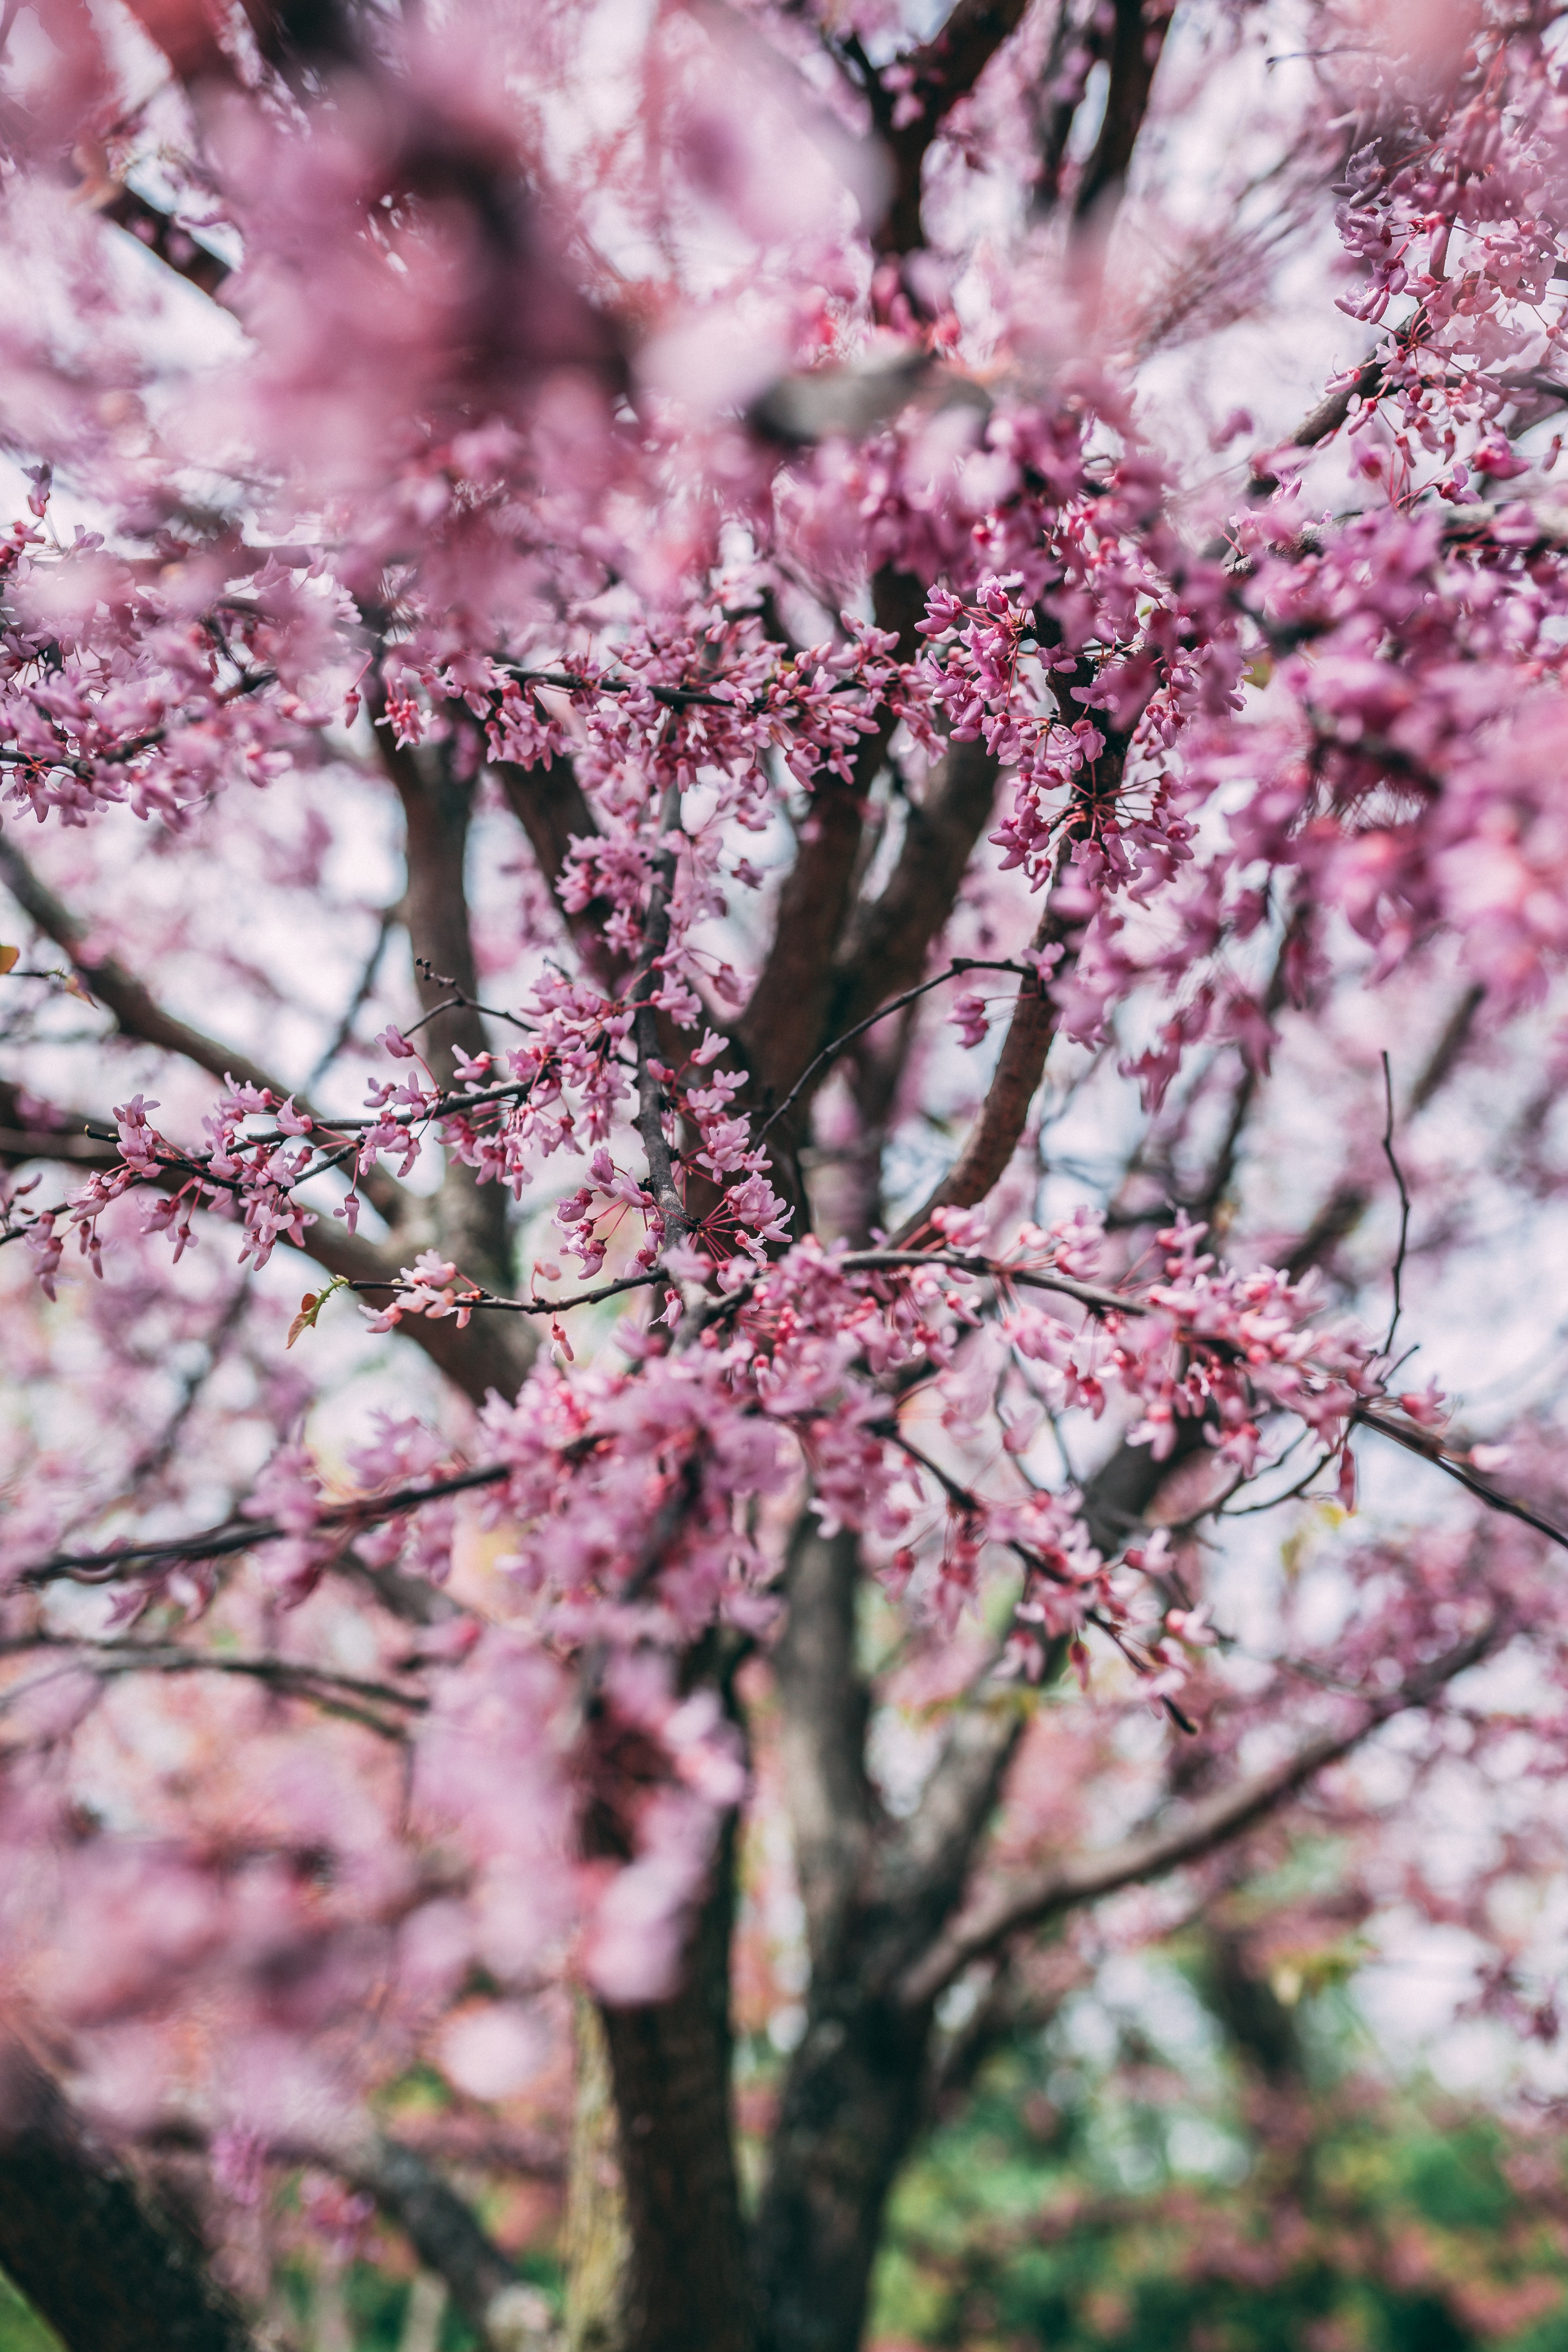
flower, tree, blossom, spring, plant, pink, branch, woody plant, cherry blossom, botany, redbud, prunus, twig, red bud, petal, plant stem, flowering plant